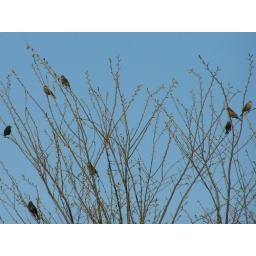
Brown headed cowbirds in tree across from my house